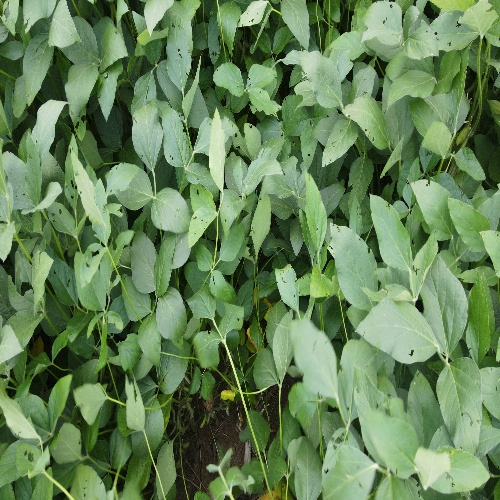
Label: Diabrotica_speciosa